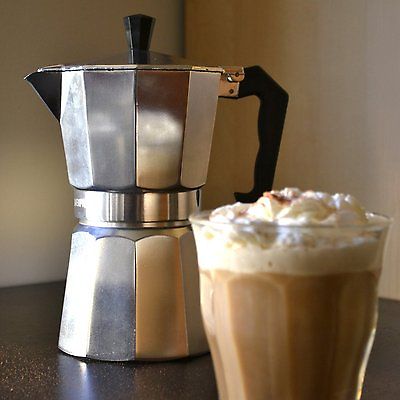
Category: coffee maker